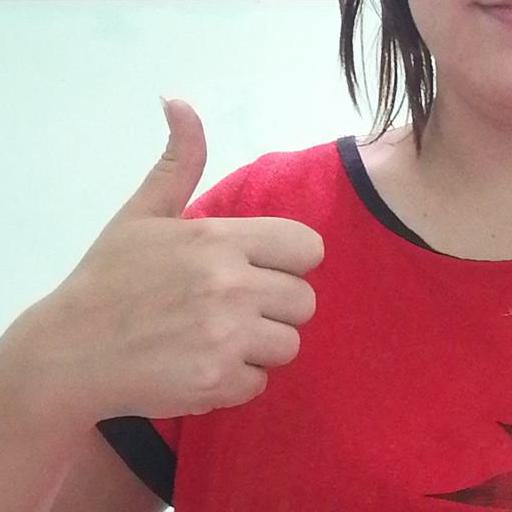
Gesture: like